2010 University of Alabama in Huntsville shooting

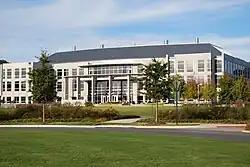
The Shelby Center for Science and Technology at UAHuntsville

On the day of the shooting, Bishop taught her anatomy and neurosciences class at the University of Alabama in Huntsville (UAH). A student later said Bishop "seemed perfectly normal" during the lecture. Bishop then attended a biology department faculty meeting on the third floor of the Shelby Center for Science and Technology. According to witnesses, 12 or 13 people attended the meeting, which was described as "an ordinary faculty meeting". Bishop's behavior was also described as "normal" just before the shooting.